The Profession

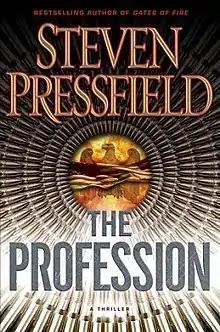
First edition (publ. Crown Books)

The Profession is a 2011 thriller novel by Steven Pressfield. Set in 2032, the novel depicts a highly militarized future where there is severe conflict in the Middle East. A reviewer in the "Los Angeles Times" favorably compared the novel to Fletcher Knebel and Charles W. Bailey II's 1964 novel "Seven Days in May". "Kirkus Reviews" called the novel "A book that paints an all-too-plausible future in which America outsources its dirtiest jobs."